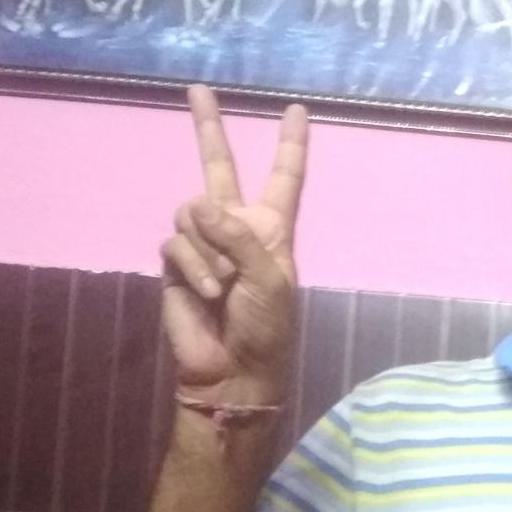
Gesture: peace